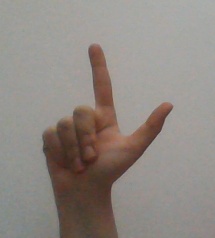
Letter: laam